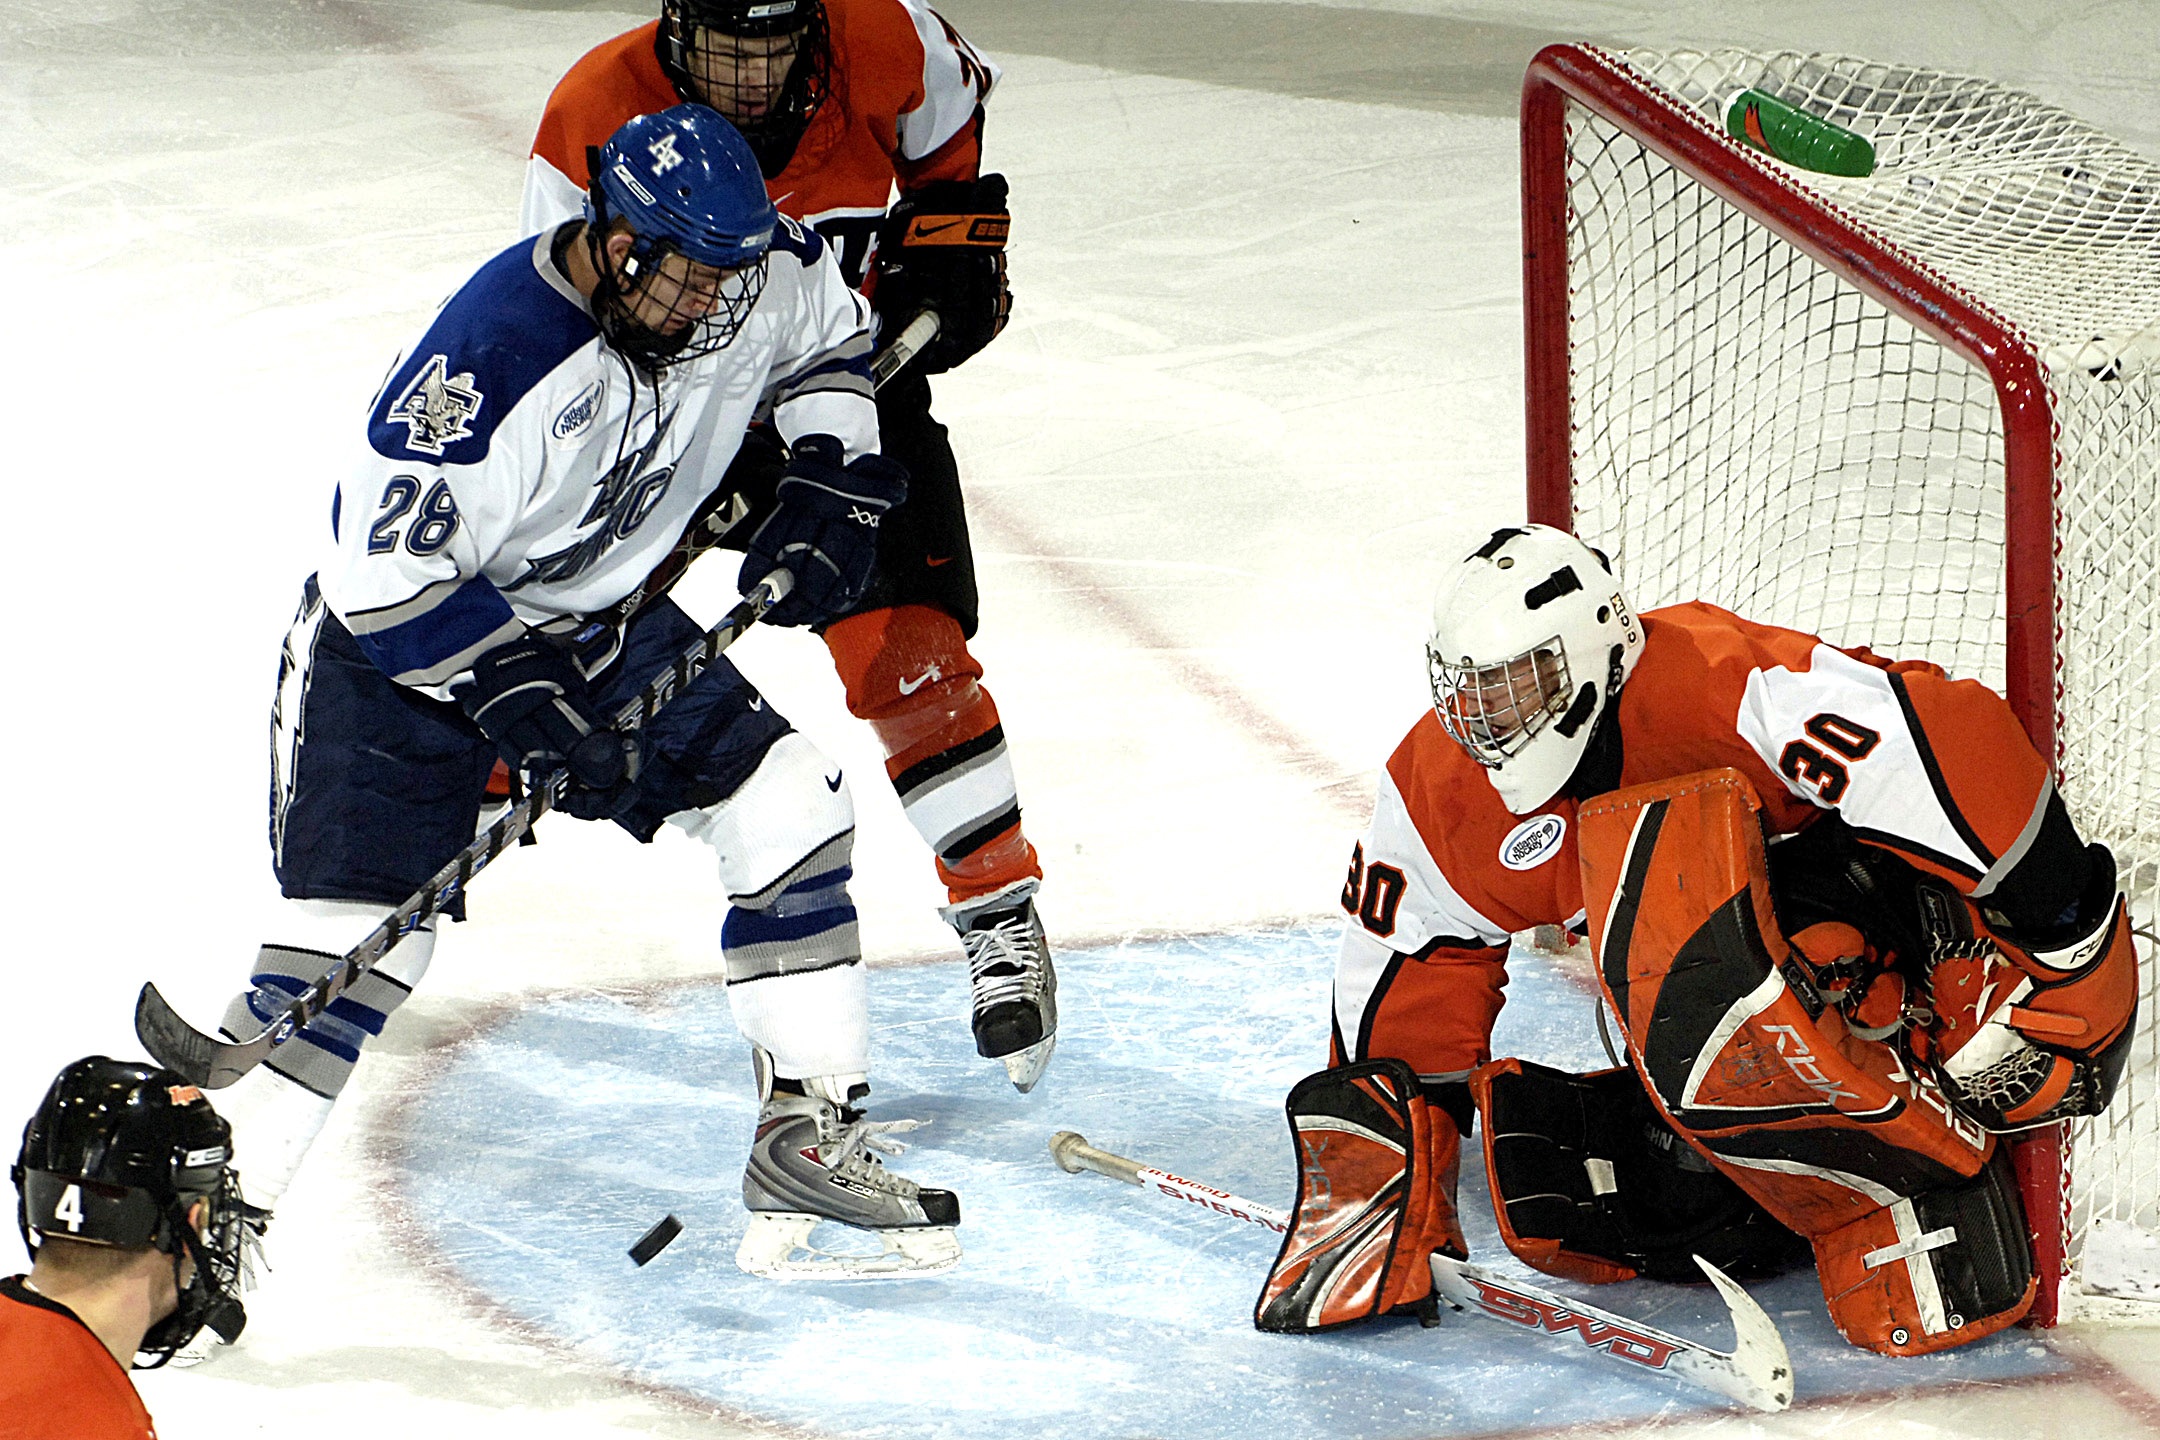
sport, game, play, skate, action, goal, player, ice hockey, hockey, competition, arena, mask, team, sports, helmet, net, skating, sticks, puck, goalie, goalkeeper, ball game, team sport, goaltender, roller in line hockey, stick and ball games, college ice hockey, ice hockey position, defenseman, hockey protective equipment